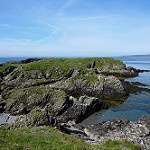
Label: sea